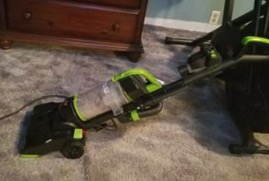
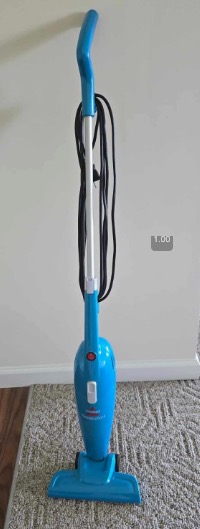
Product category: items_vacuum
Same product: no